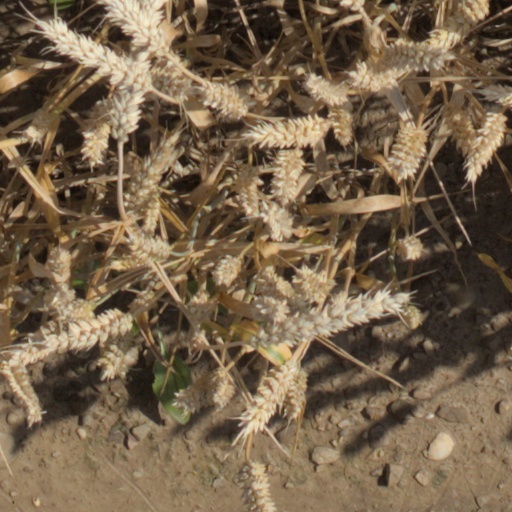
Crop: wheat